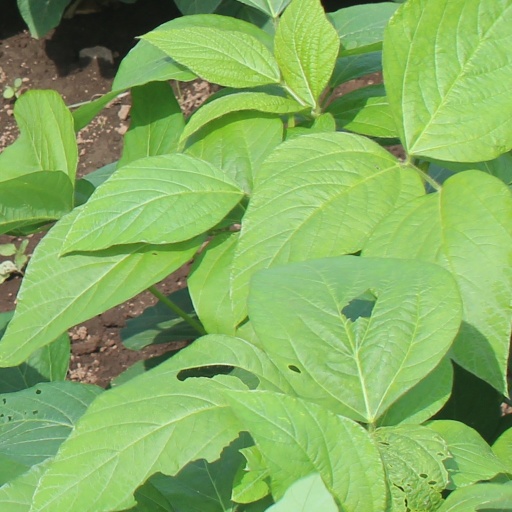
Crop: soybean